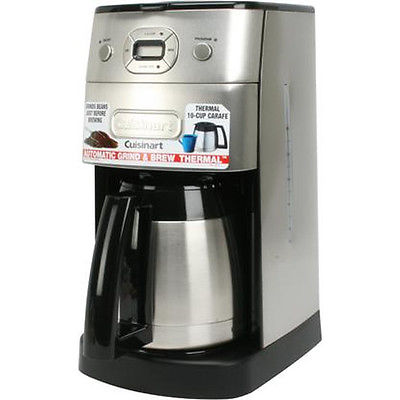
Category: coffee maker